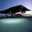
Label: airplane